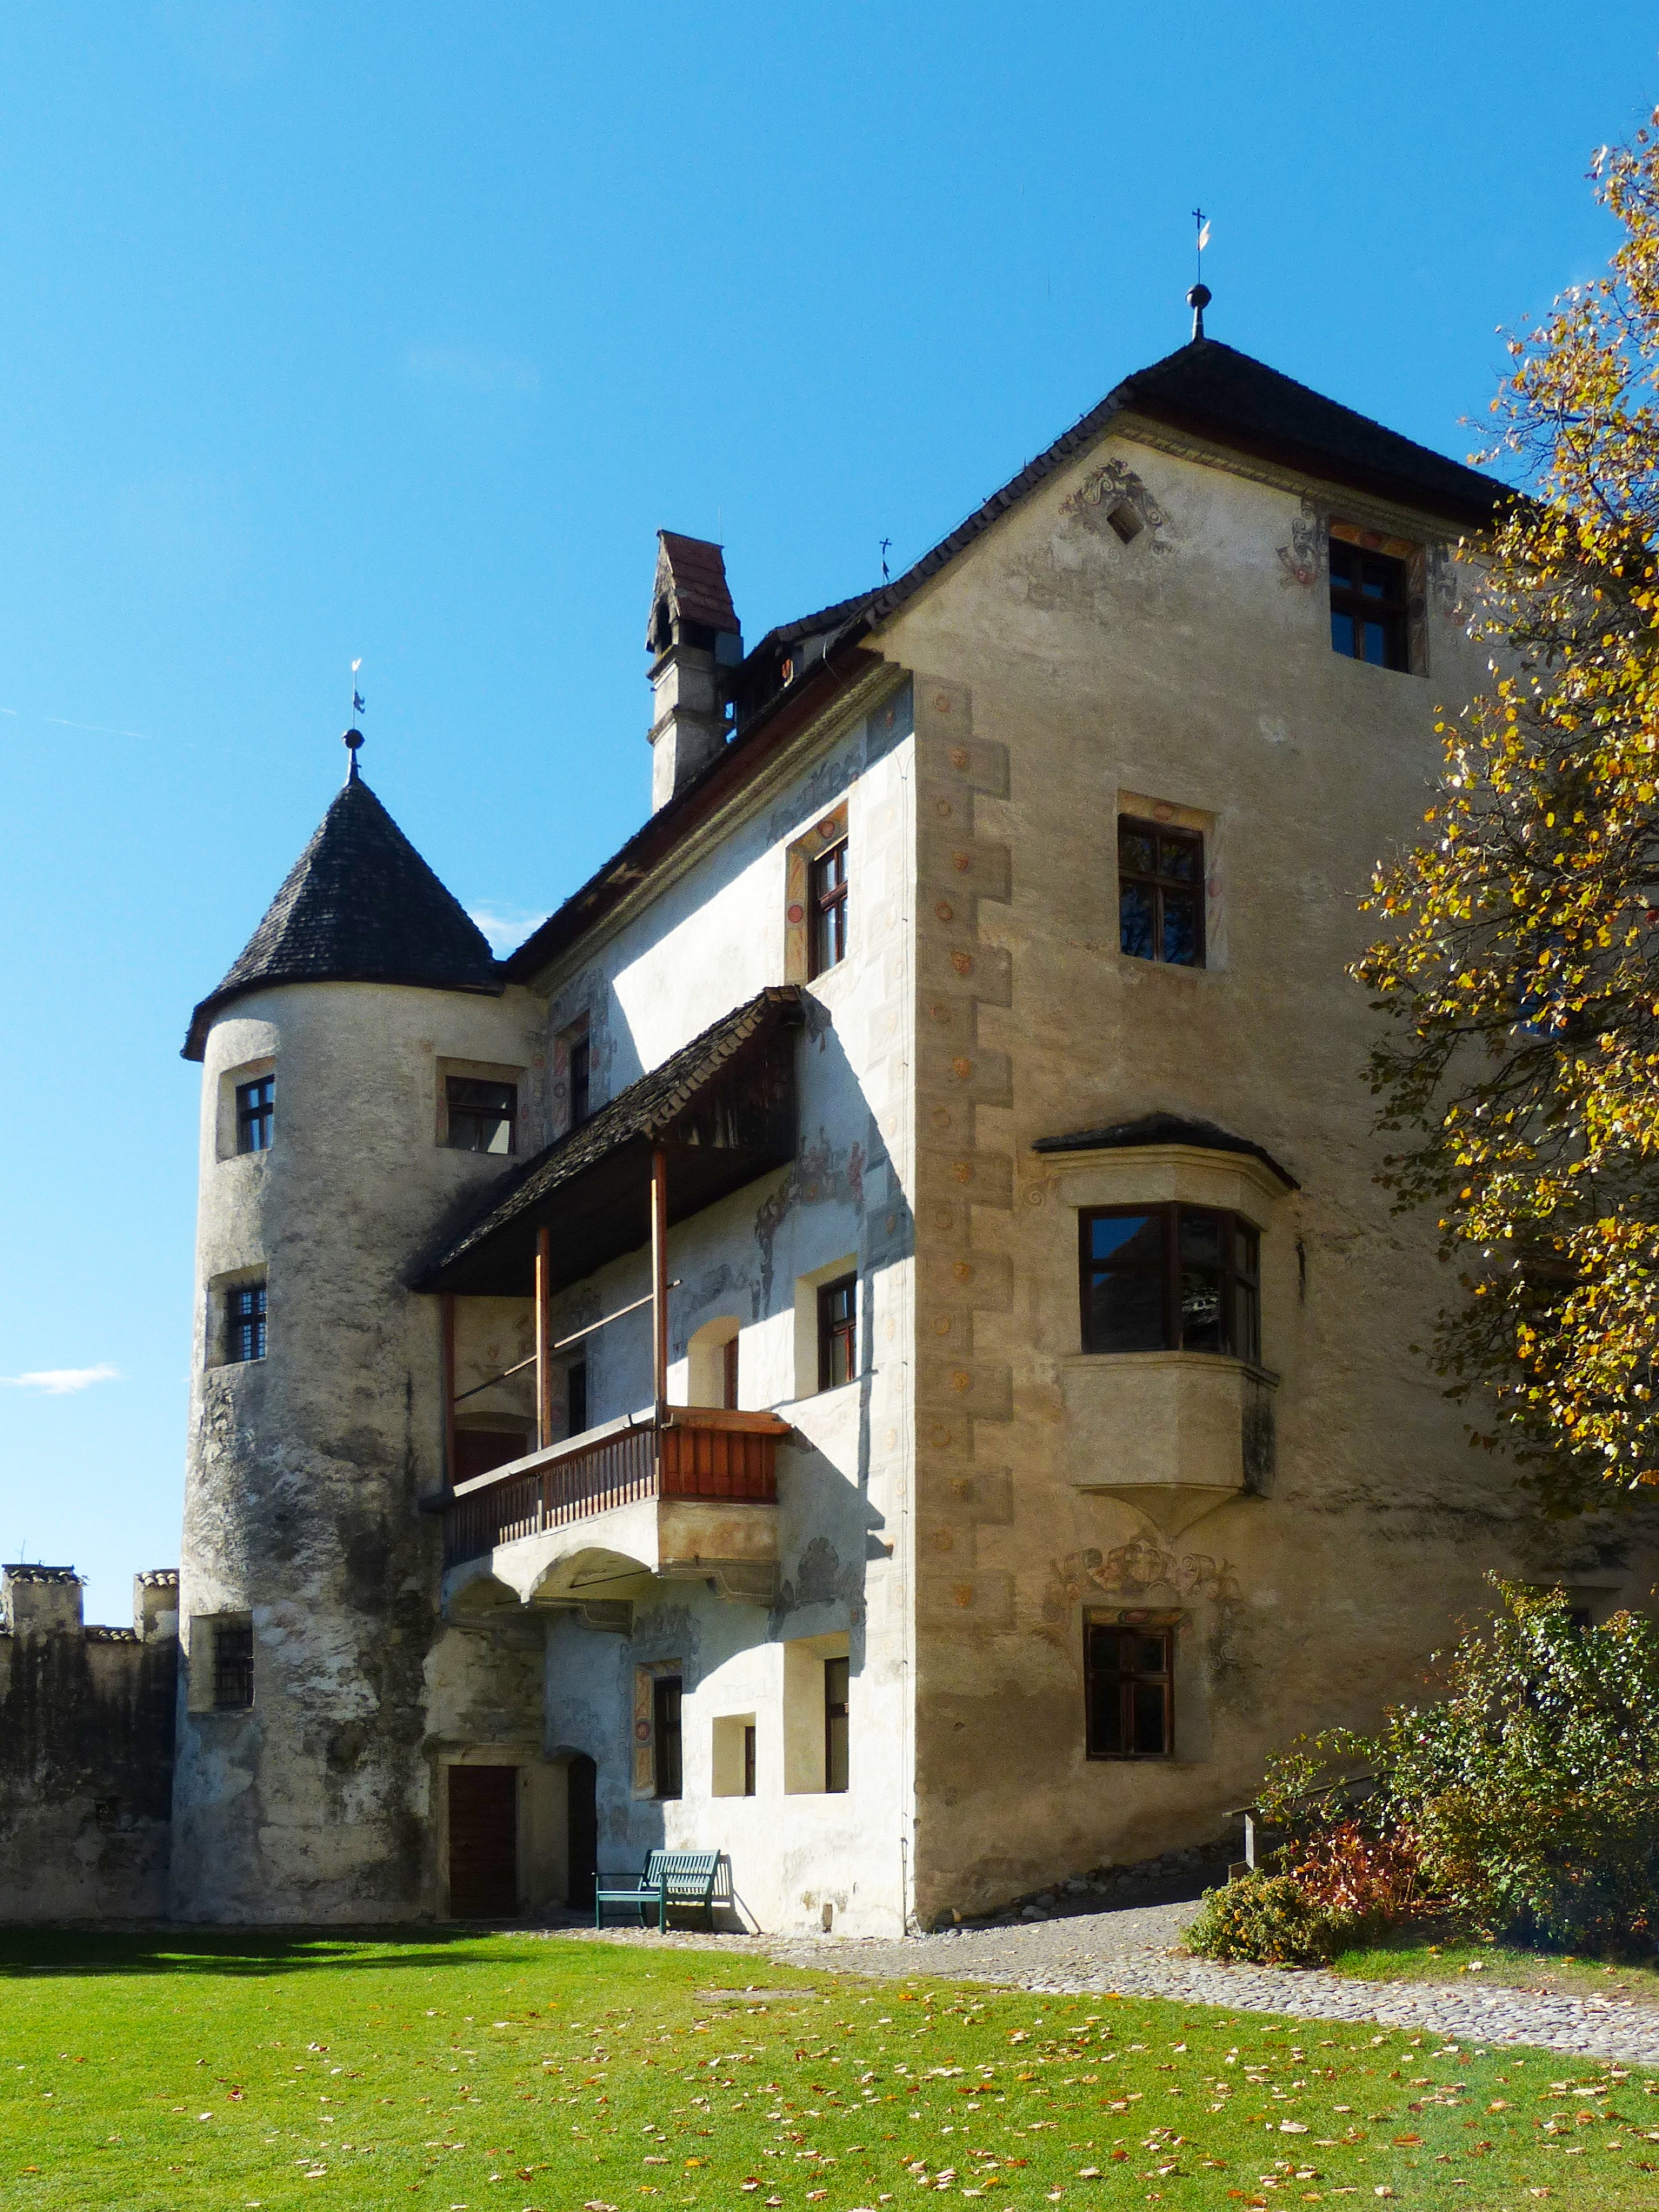
architecture, villa, house, building, chateau, home, village, cottage, autumn, castle, facade, property, farmhouse, monastery, estate, golden autumn, neighbourhood, manor house, rural area, south tyrol, closed feldthurns, feldthurns